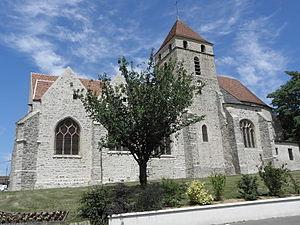
Vue méridionale de l'église Saint-Loup de Courlon-sur-Yonne (89).
Courlon-sur-Yonne est une commune française située dans le département de l'Yonne et la région Bourgogne-Franche-Comté.